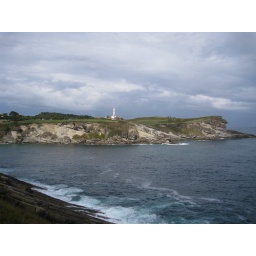
Views along the path to the lighthouse in Santander Spain: Over the top of the hill and finally a view of the lighthouse!